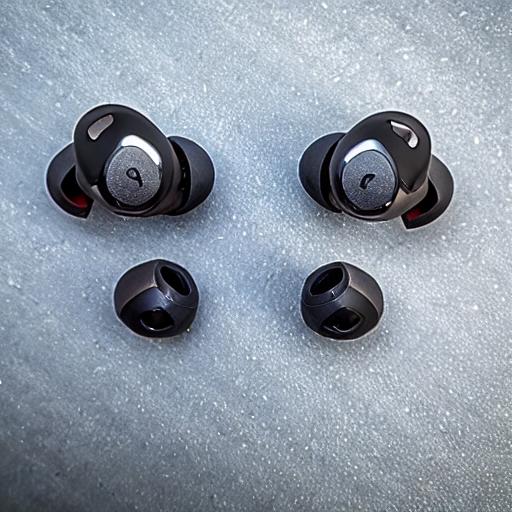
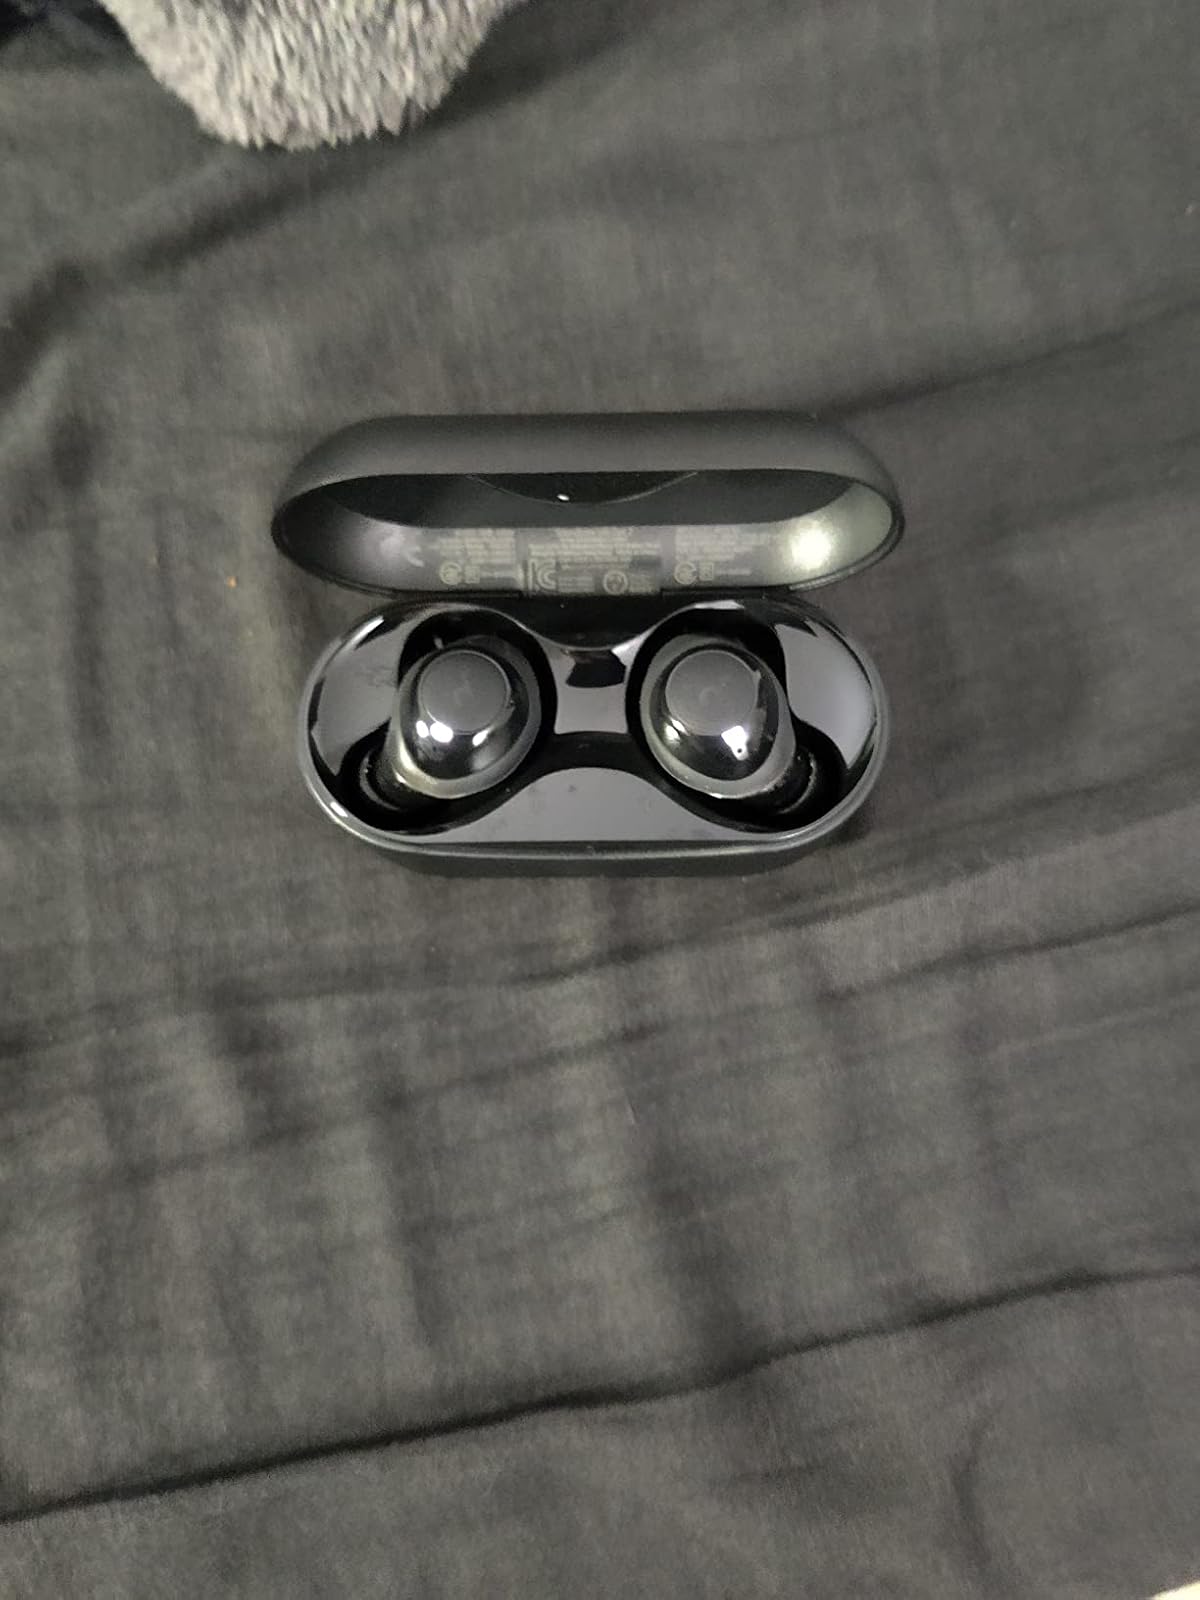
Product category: earbuds
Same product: no